Education in Turkey

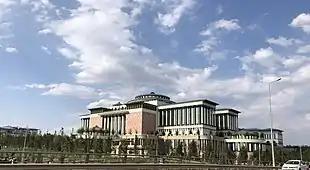
Presidential Library is the largest library in Ankara, with a collection of over four million books.

The International Baccalaureate has been available in Turkey since 1994 when the first school was authorized by the IB and 53 schools now offer one or more of the IB programmes.